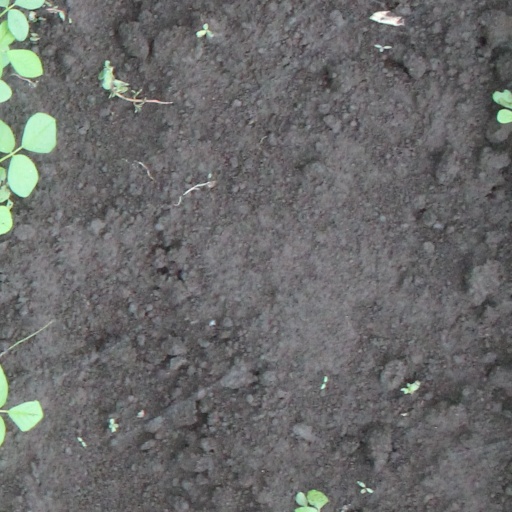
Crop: soybean